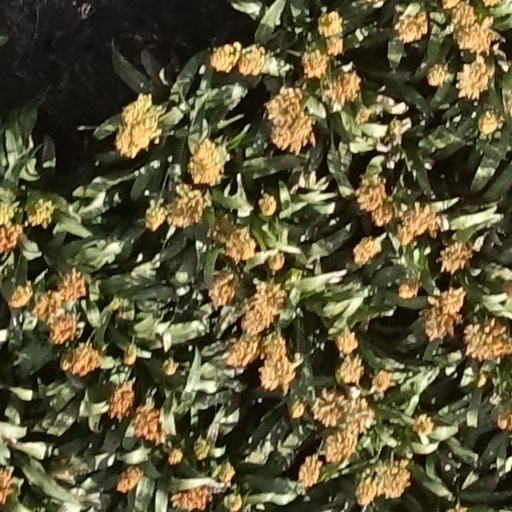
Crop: sorghum